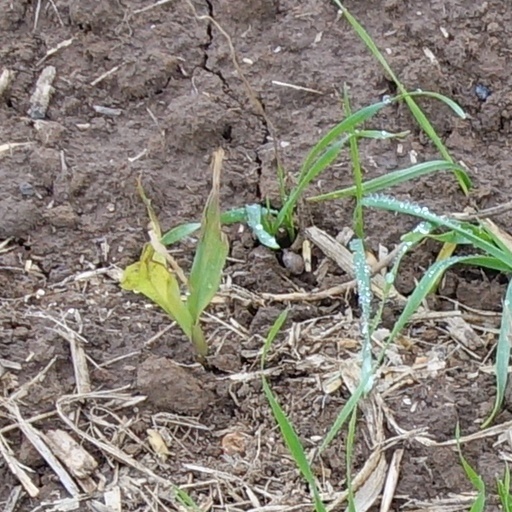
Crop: wheat